Pere Tomàs

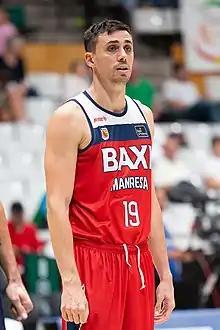
Tomàs, with Manresa in 2019

Pere Tomàs (born 5 September 1989) is a Spanish professional basketball player for Granada of the Liga ACB.